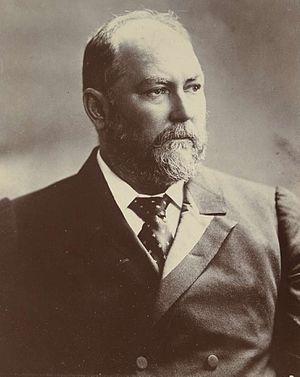
Le Premier ministre d'Australie-Occidentale est à la tête du pouvoir exécutif dans l’État australien d'Australie-Occidentale. Il ou elle joue les mêmes fonctions dans l’État que le Premier ministre d'Australie dans la fédération. L'actuel Premier ministre est Mark McGowan qui fut nommé Premier ministre le 17 mars 2017.